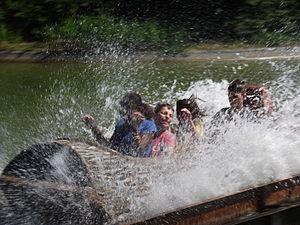
Drakkar Walibi Sud-Ouest
Walibi Sud-Ouest est un parc d'attractions situé à Roquefort, près d'Agen, en France. Le site est également doté du parc aquatique Aqualand Agen depuis 2017.
L’histoire de Walibi Belgium commence lorsque l'homme d'affaires belge Eddy Meeùs se lance dans une nouvelle activité de retour du Zaïre, ancien Congo belge. Le parc d'attractions est inauguré le 26 juillet 1975 sous le nom de Walibi.
Fami P.A.R.C